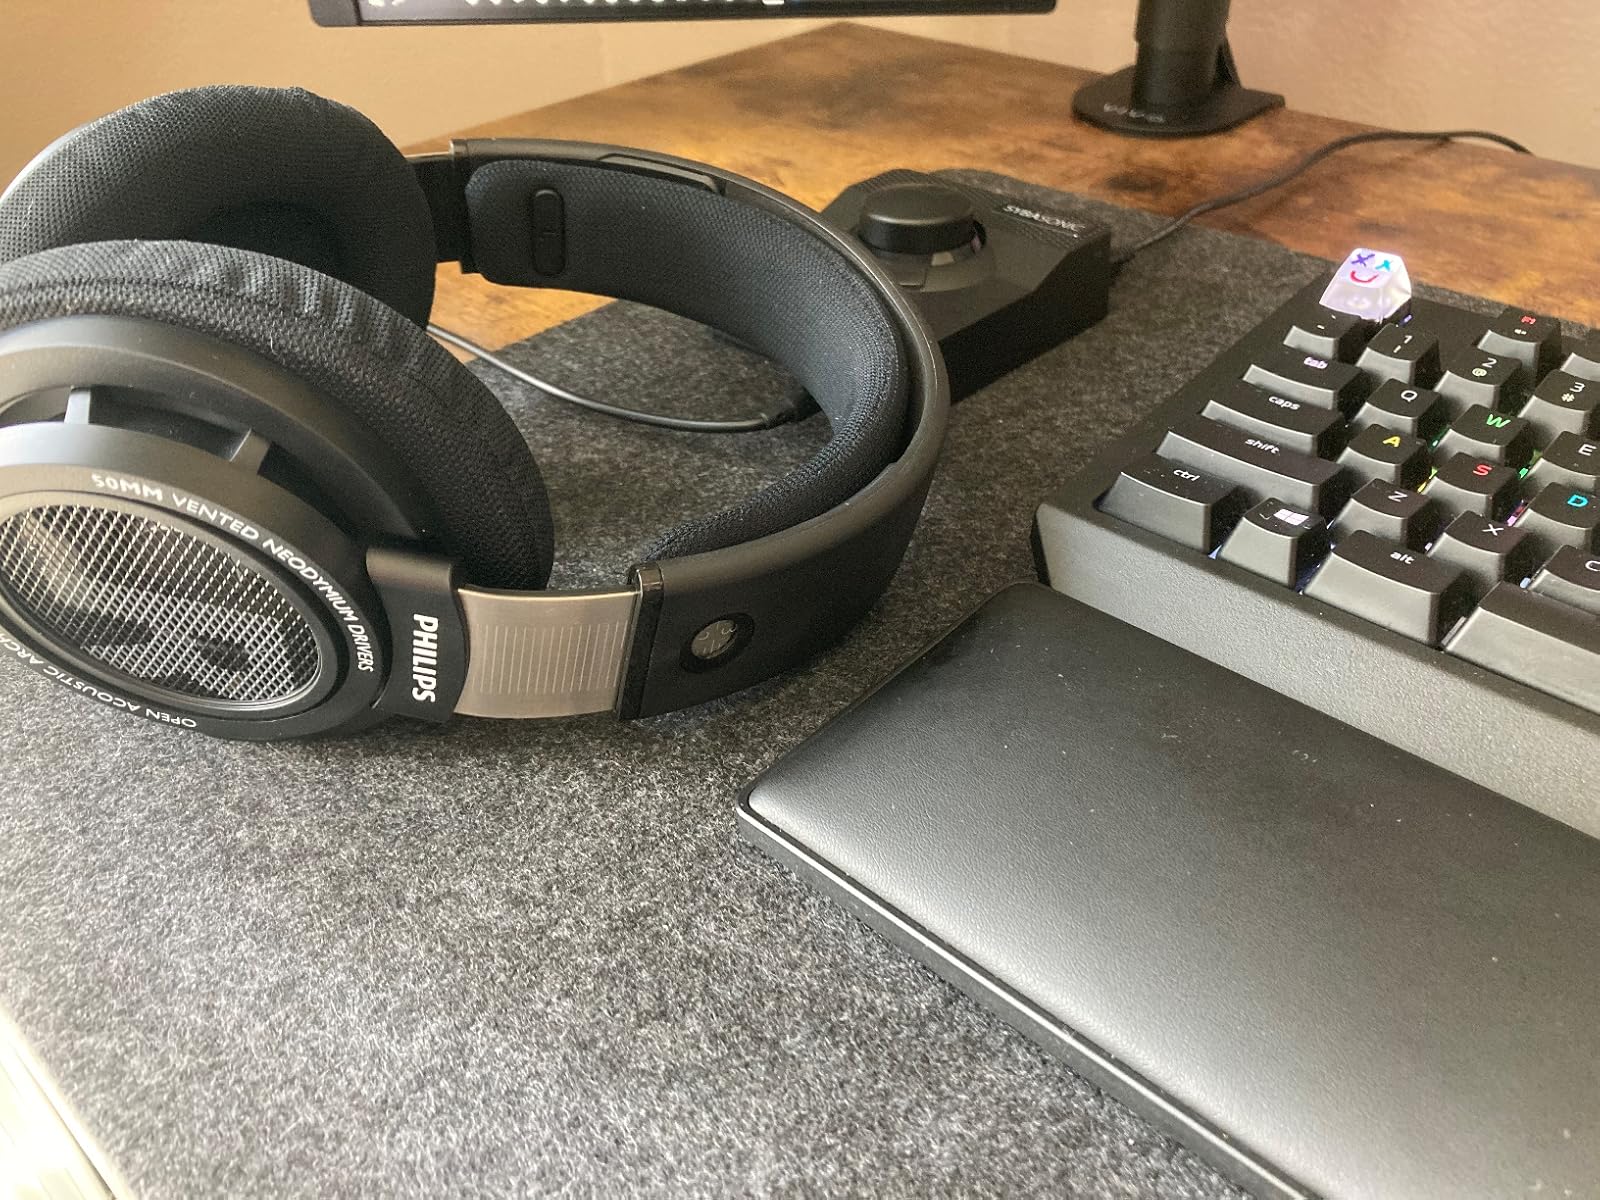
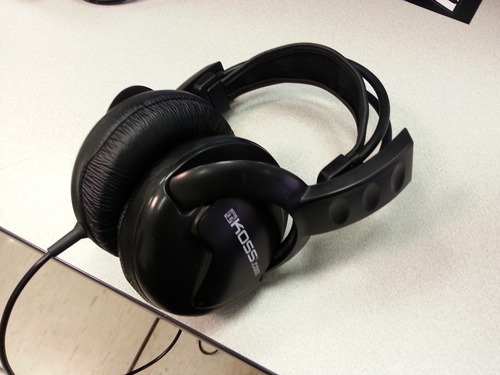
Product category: headphones
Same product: no